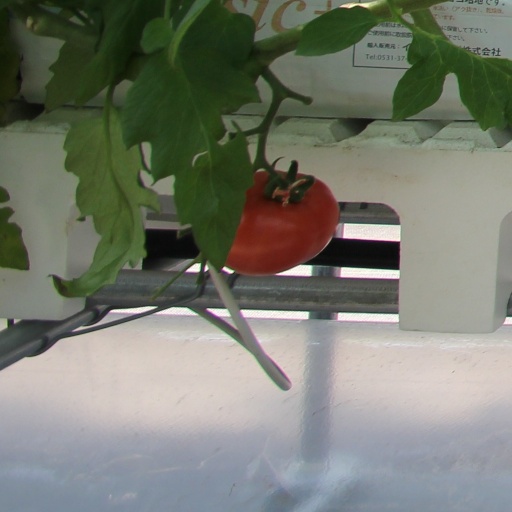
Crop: tomato